Walworth County, Wisconsin

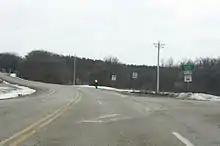
Walworth County sign

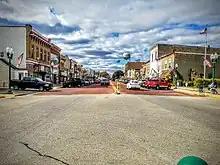
Delavan Wisconsin 9

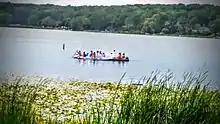
Turtle Lake floating

Owing to its Yankee heritage, which contrasts with the German-American or Scandinavian-American character of most of Wisconsin, Walworth County was initially a stronghold of the Free Soil Party. It voted for Martin van Buren and John P. Hale in Wisconsin's first two presidential elections, and its opposition to the spread of slavery led to its population voting Republican in subsequent elections, even resisting the appeal of Wisconsin native Robert La Follette when he carried the state in 1924 as a Progressive.